Lake

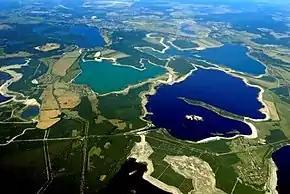
Lusatian Lake District, Germany, Europe's largest artificial lake district.

The most common type of fluvial lake is a crescent-shaped lake called an "oxbow lake" due to the distinctive curved shape. They can form in river valleys as a result of meandering. The slow-moving river forms a sinuous shape as the outer side of bends are eroded away more rapidly than the inner side. Eventually a horseshoe bend is formed and the river cuts through the narrow neck. This new passage then forms the main passage for the river and the ends of the bend become silted up, thus forming a bow-shaped lake. Their crescent shape gives oxbow lakes a higher perimeter to area ratio than other lake types.